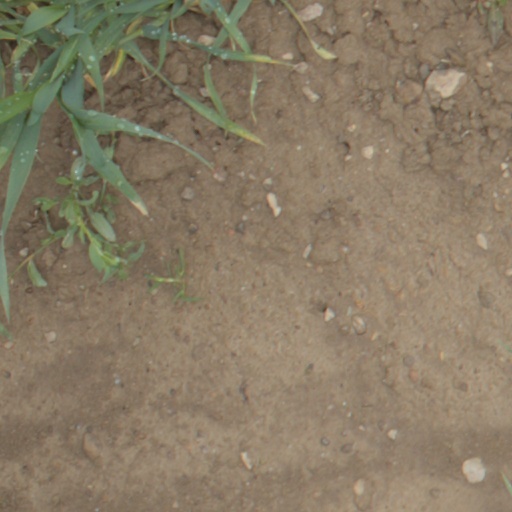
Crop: wheat